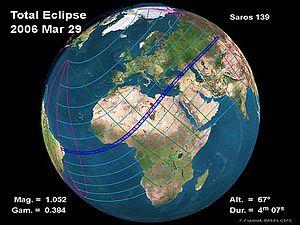
L'éclipse solaire du 29 mars 2006 est une éclipse solaire totale.
Cette page présente une chronologie de l'année 2006 dans le domaine de l'astronomie.